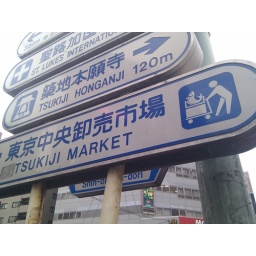
Images of the famed Tsukiji fish market in Tokyo.